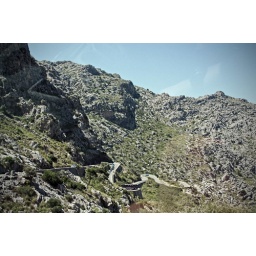
rocky road up in the sky